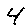
Label: 4